Web of Danger

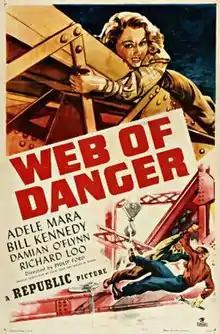
Theatrical release poster

Web of Danger is a 1947 American action film directed by Philip Ford, written by David Lang and Milton Raison, and starring Adele Mara, Bill Kennedy, Damian O'Flynn, Richard Loo, Victor Sen Yung and Roy Barcroft. It was released on June 10, 1947, by Republic Pictures.